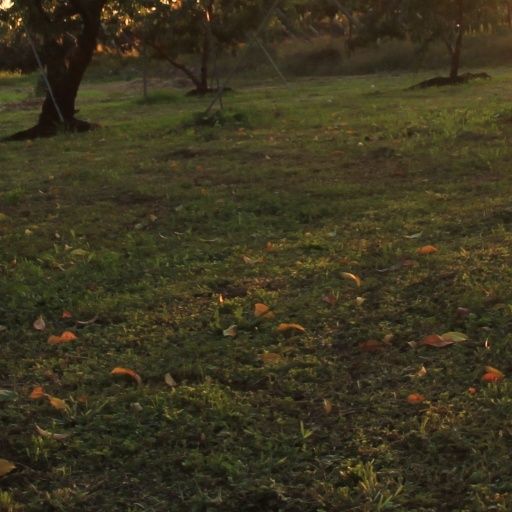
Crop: grape